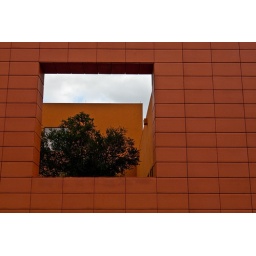
A tree framed by a wall with a hole in it